Tinwald, Dumfries and Galloway

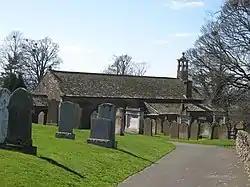
Tinwald Church, built on the site of an earlier church standing opposite a motte

Tinwald is a village in Dumfries and Galloway, south-west Scotland, lying a little north of Locharbriggs outside Dumfries. Tinwald is also the name of a civil parish in the county of Dumfriesshire. The village is near the former RAF Tinwald Downs which is the now the Dumfries Aviation Museum.